Phony Express

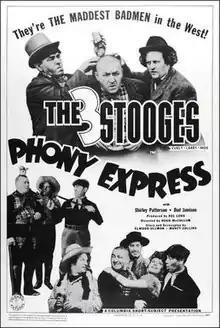

Phony Express is a 1943 short subject directed by Del Lord starring American slapstick comedy team The Three Stooges (Moe Howard, Larry Fine and Curly Howard). It is the 75th entry in the series released by Columbia Pictures starring the comedians, who released 190 shorts for the studio between 1934 and 1959.